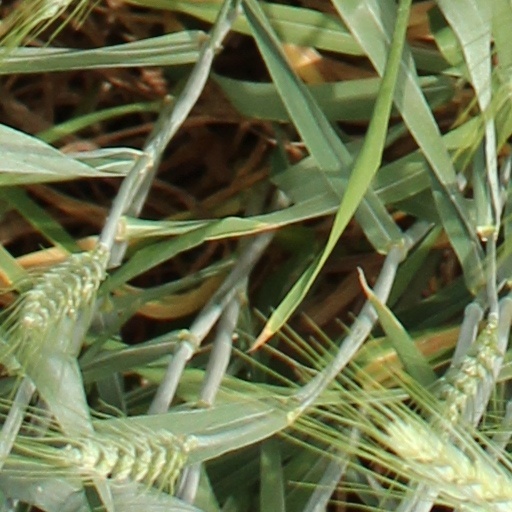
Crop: wheat